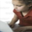
Label: girl